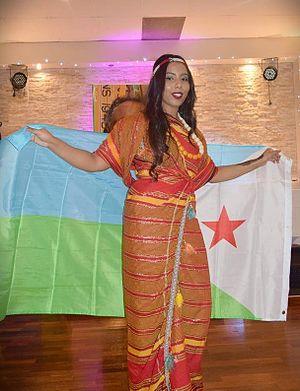
Djiboutien jour de l'indépendance de célébrer en Australie